Margaret Humphreys

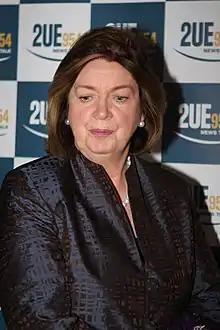
Humphreys at "Oranges and Sunshine" premiere, in May 2011

Margaret Humphreys, (born 1944) is a British social worker and author from Nottingham, England. She worked for Nottinghamshire County Council operating around Radford, Nottingham and Hyson Green in child protection and adoption services. In 1986, she received a letter from a woman in Australia who, believing she was an orphan, was looking to locate her birth certificate so she could get married.